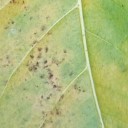
Label: Cerscospora